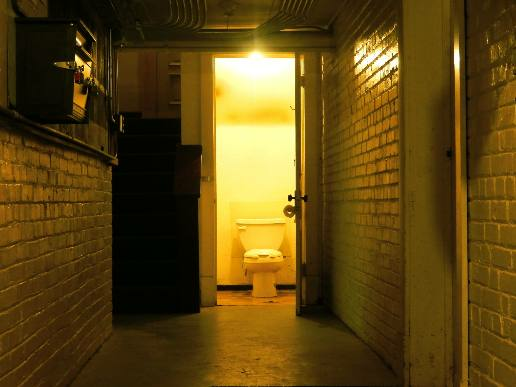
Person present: No